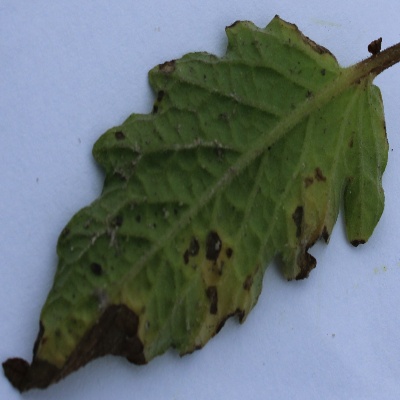
Crop: Tomato
Condition: septoria leaf spot